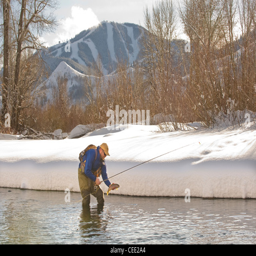
a fly fisherman fishes river in winter for trout